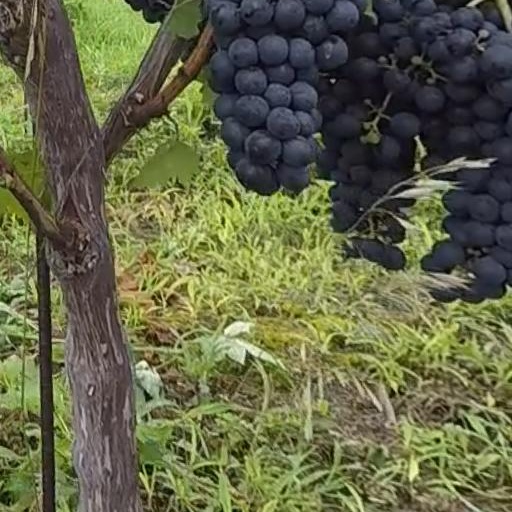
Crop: grape